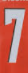
Number: 7